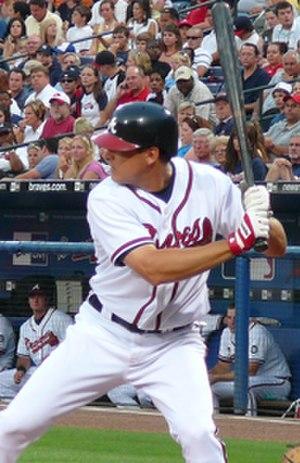
Kelly Andrew Johnson est un joueur d'utilité des Braves d'Atlanta de la Ligue majeure de baseball. À la base un joueur de deuxième but, Johnson peut évoluer à plusieurs positions sur le terrain, tant à l'avant-champ qu'au champ extérieur.